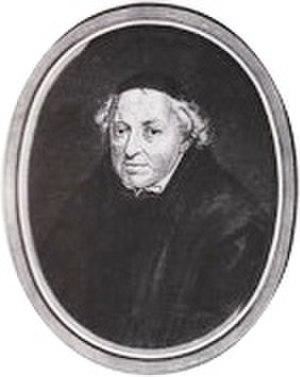
Daniel van Papenbroeck, né le 17 mars 1628 à Anvers et mort le 28 juin 1714, est un prêtre jésuite érudit et hagiographe originaire des Pays-Bas méridionaux.